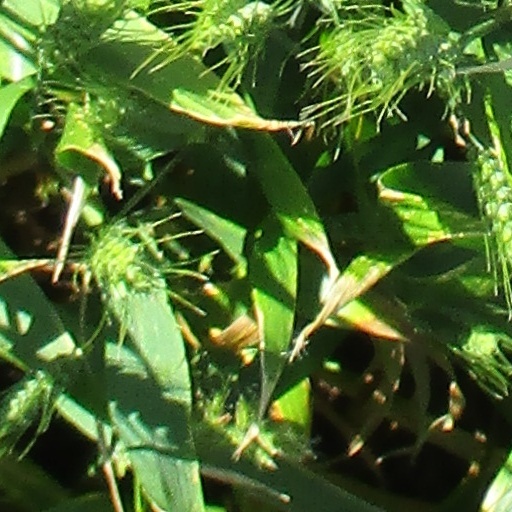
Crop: wheat